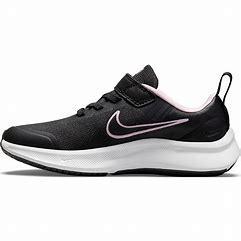
Brand: Nike
Model: Star Runner 3